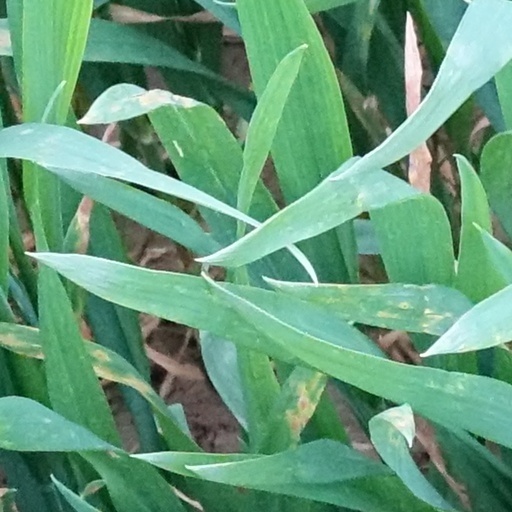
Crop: wheat